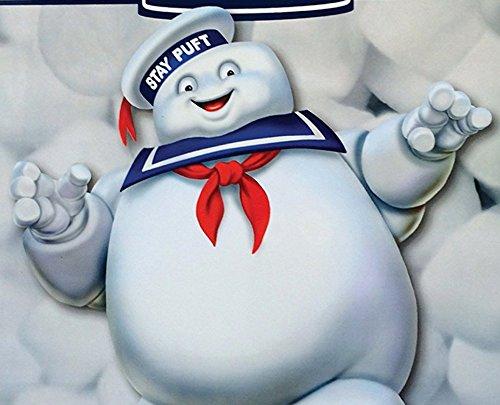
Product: Factory Entertainment Ghostbusters Stay Puft Metal Sign, 10", Multicolor
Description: A beautifully detailed retro-style metal sign.
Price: $21.19
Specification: ProductDimensions:8x11x0inches|ItemWeight:6.4ounces|ShippingWeight:6.4ounces(Viewshippingratesandpolicies)|DomesticShipping:ItemcanbeshippedwithinU.S.|InternationalShipping:ThisitemcanbeshippedtoselectcountriesoutsideoftheU.S.LearnMore|ASIN:B01EID5WDY|Itemmodelnumber:408951|Manufacturerrecommendedage:18yearsandup